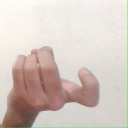
अक्षर: ज